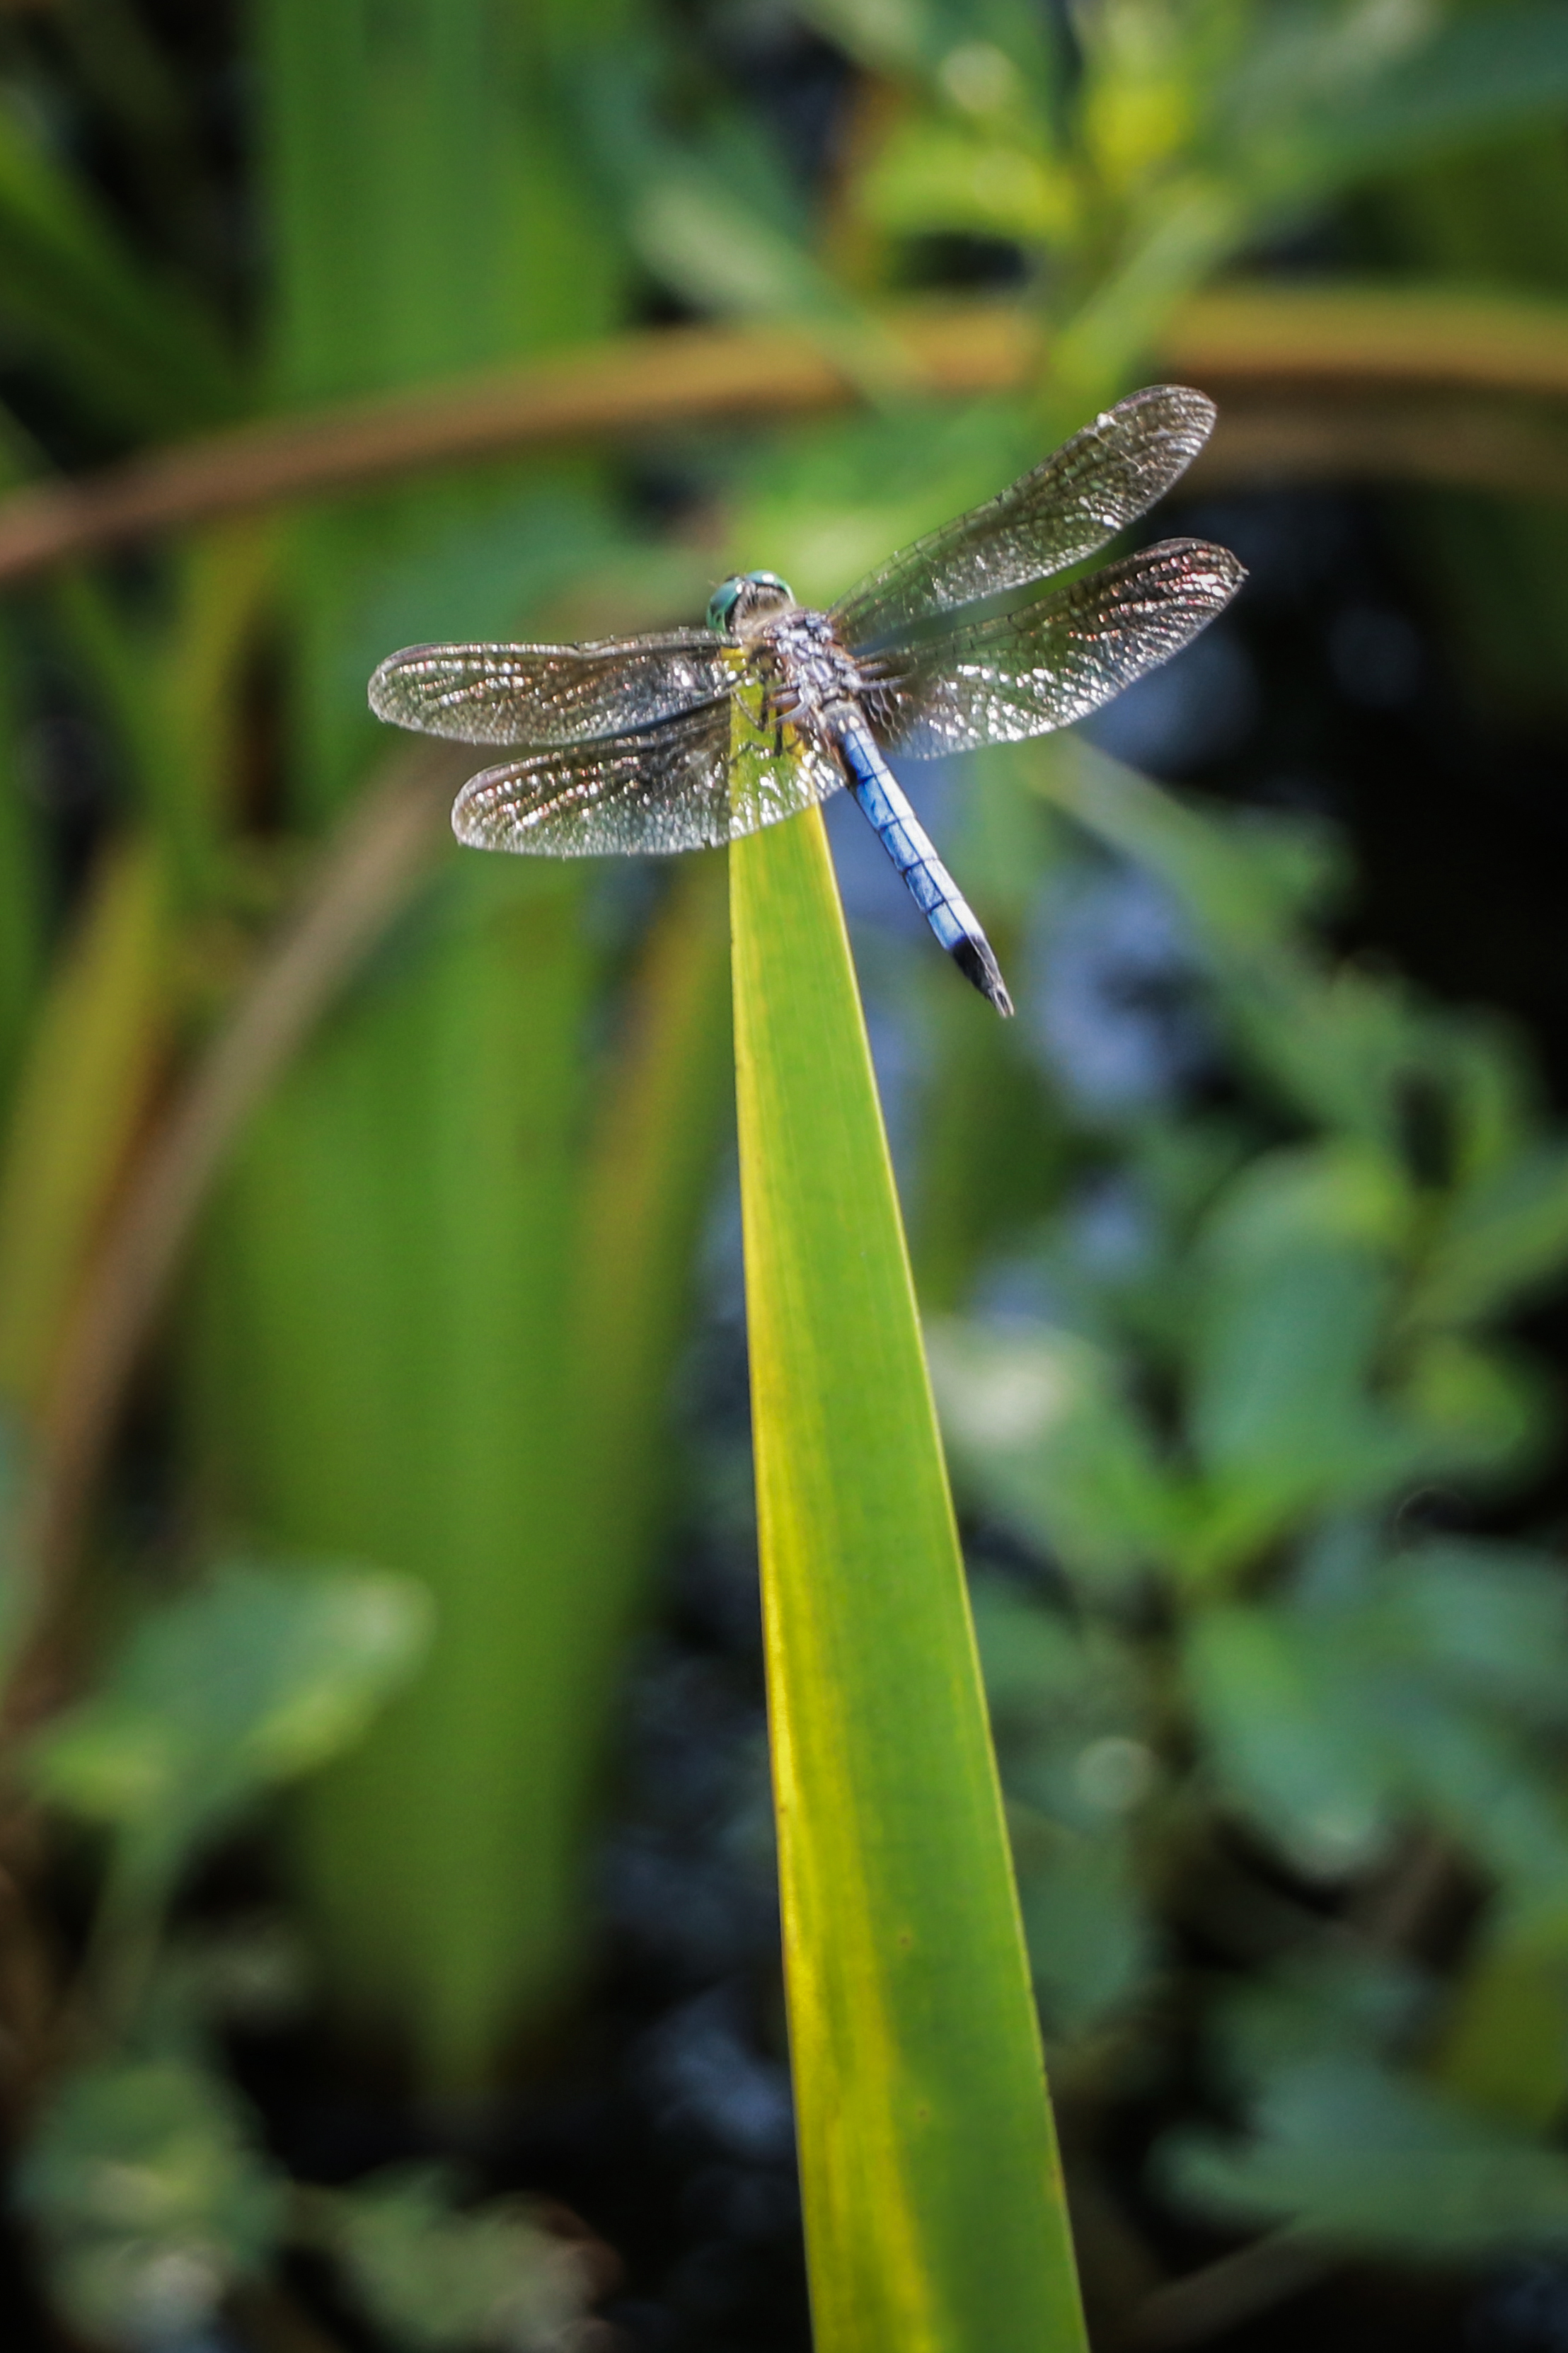
dragonfly, insect, houstonbotanicgarden, houstontx, outdoors, garden, plant, arthropod, nature, leaf, dragonflies and damseflies, Hawker dragonflies, organism, terrestrial plant, damselfly, pest, grass, flower, wing, natural landscape, twig, net winged insects, electric blue, invertebrate, macro photography, Coenagrion, terrestrial animal, wildlife, flowering plant, parasite, plant stem, vascular plant, herbaceous plant, sedge family, water, wildflower, pond